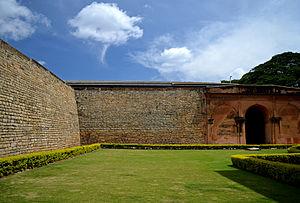
Le Fort de Bangalore a été construit à l'origine en terre, en 1537 sous le règne de Kempe Gowda Iᵉʳ, un vassal du Royaume de Vijaynagara et fondateur de Bangalore, aujourd'hui Bengaluru.